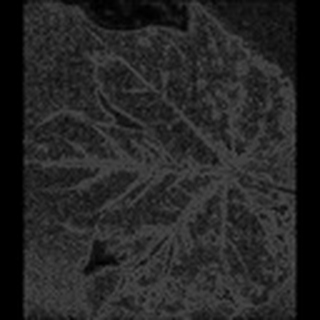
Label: cotton_bacterial_blight